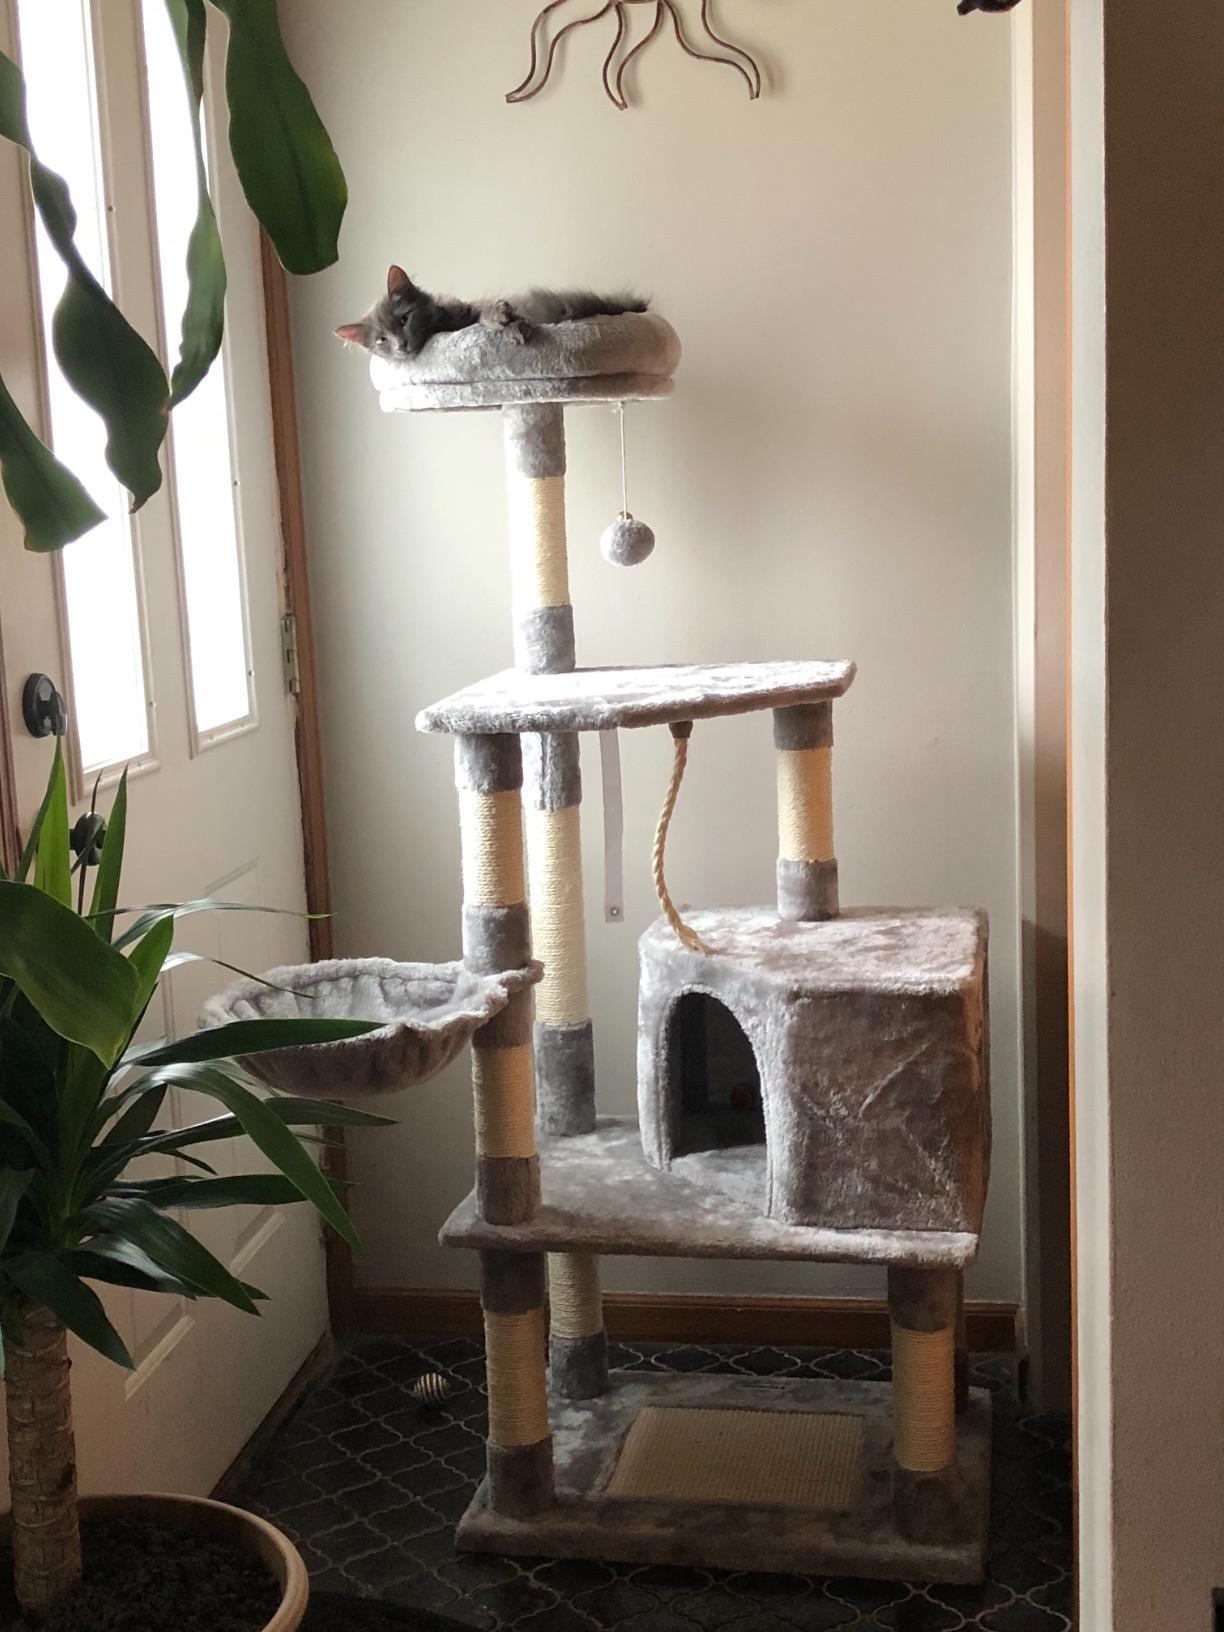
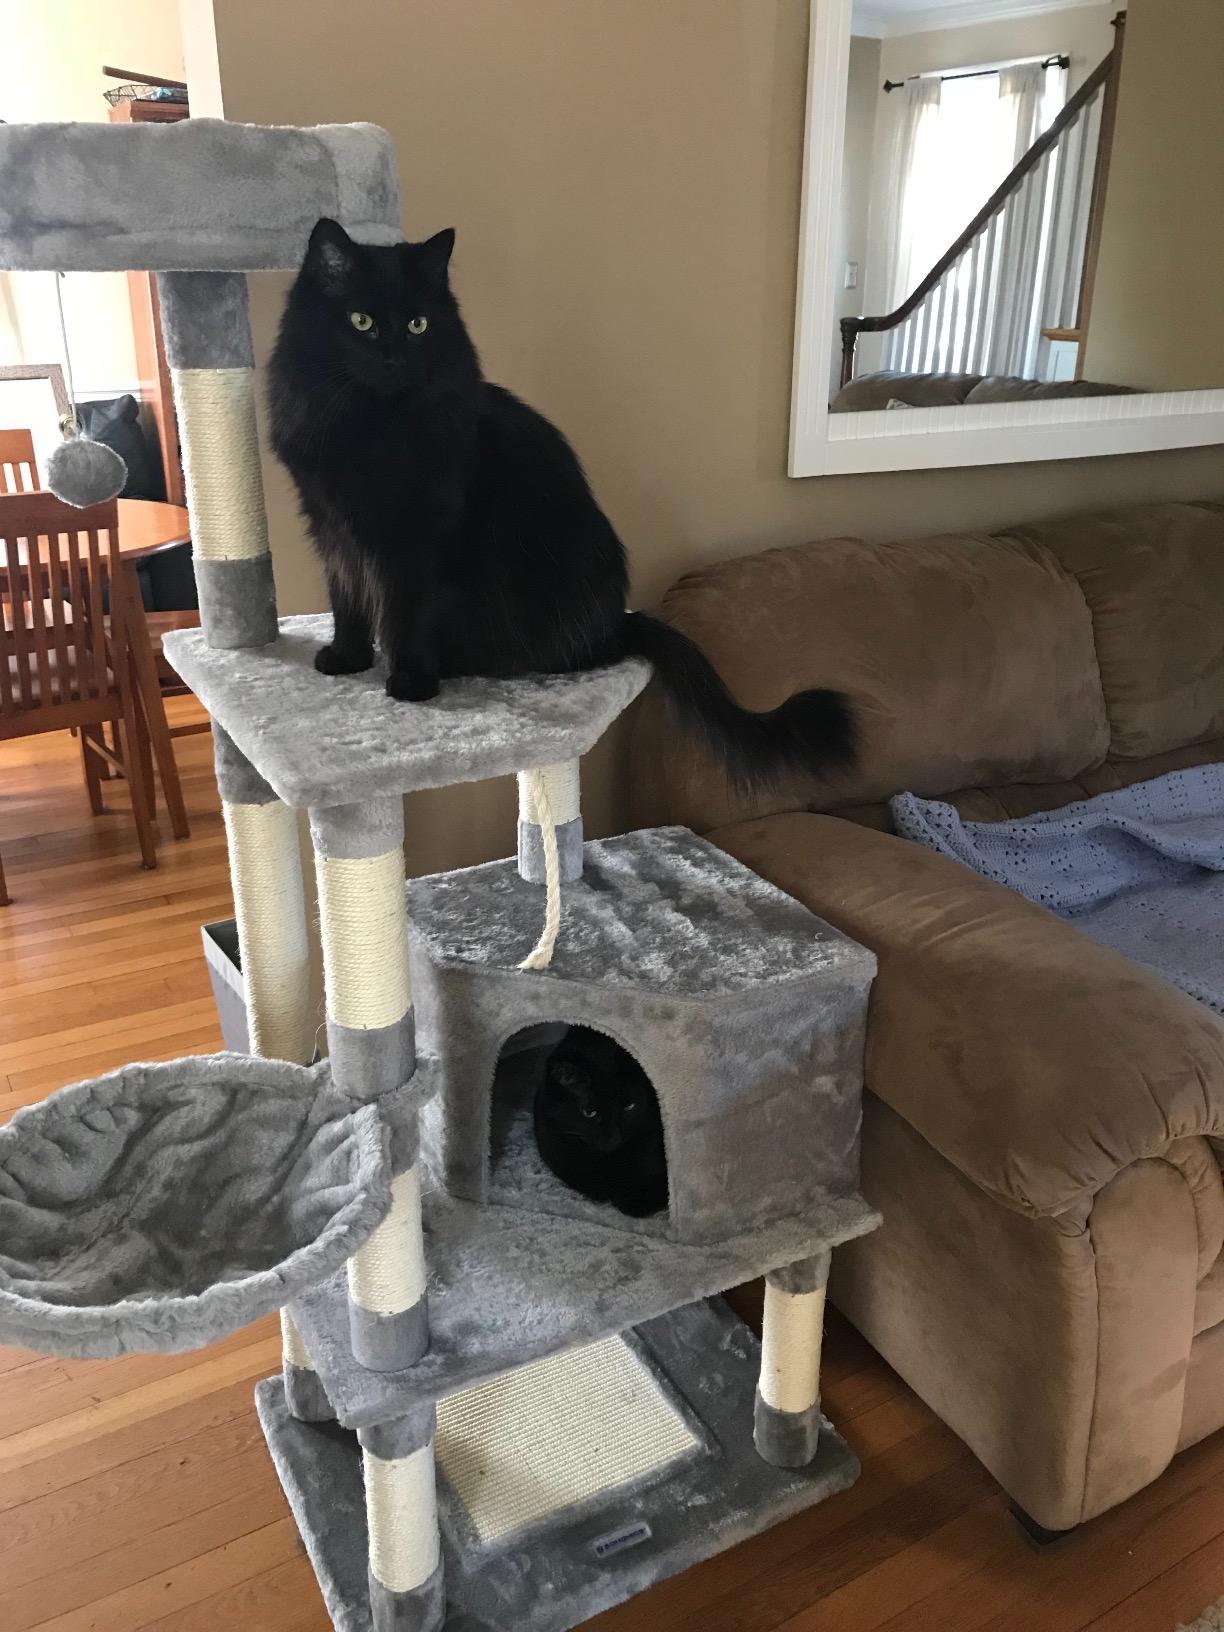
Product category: items_cat tree
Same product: yes